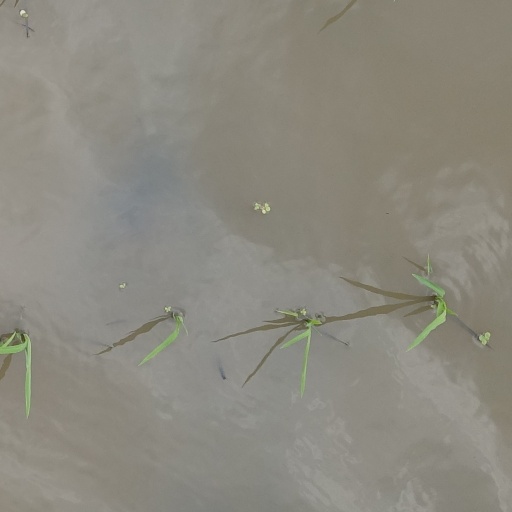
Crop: rice